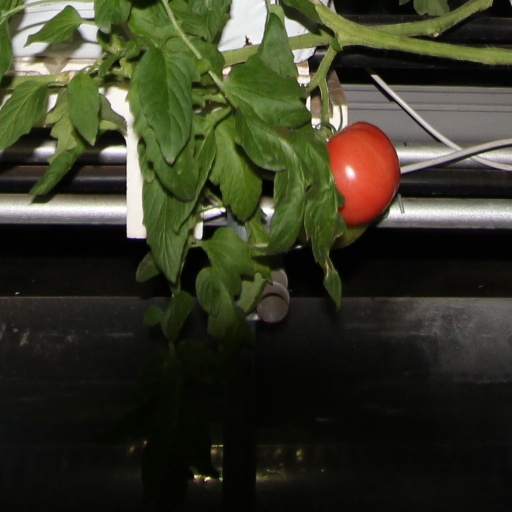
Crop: tomato